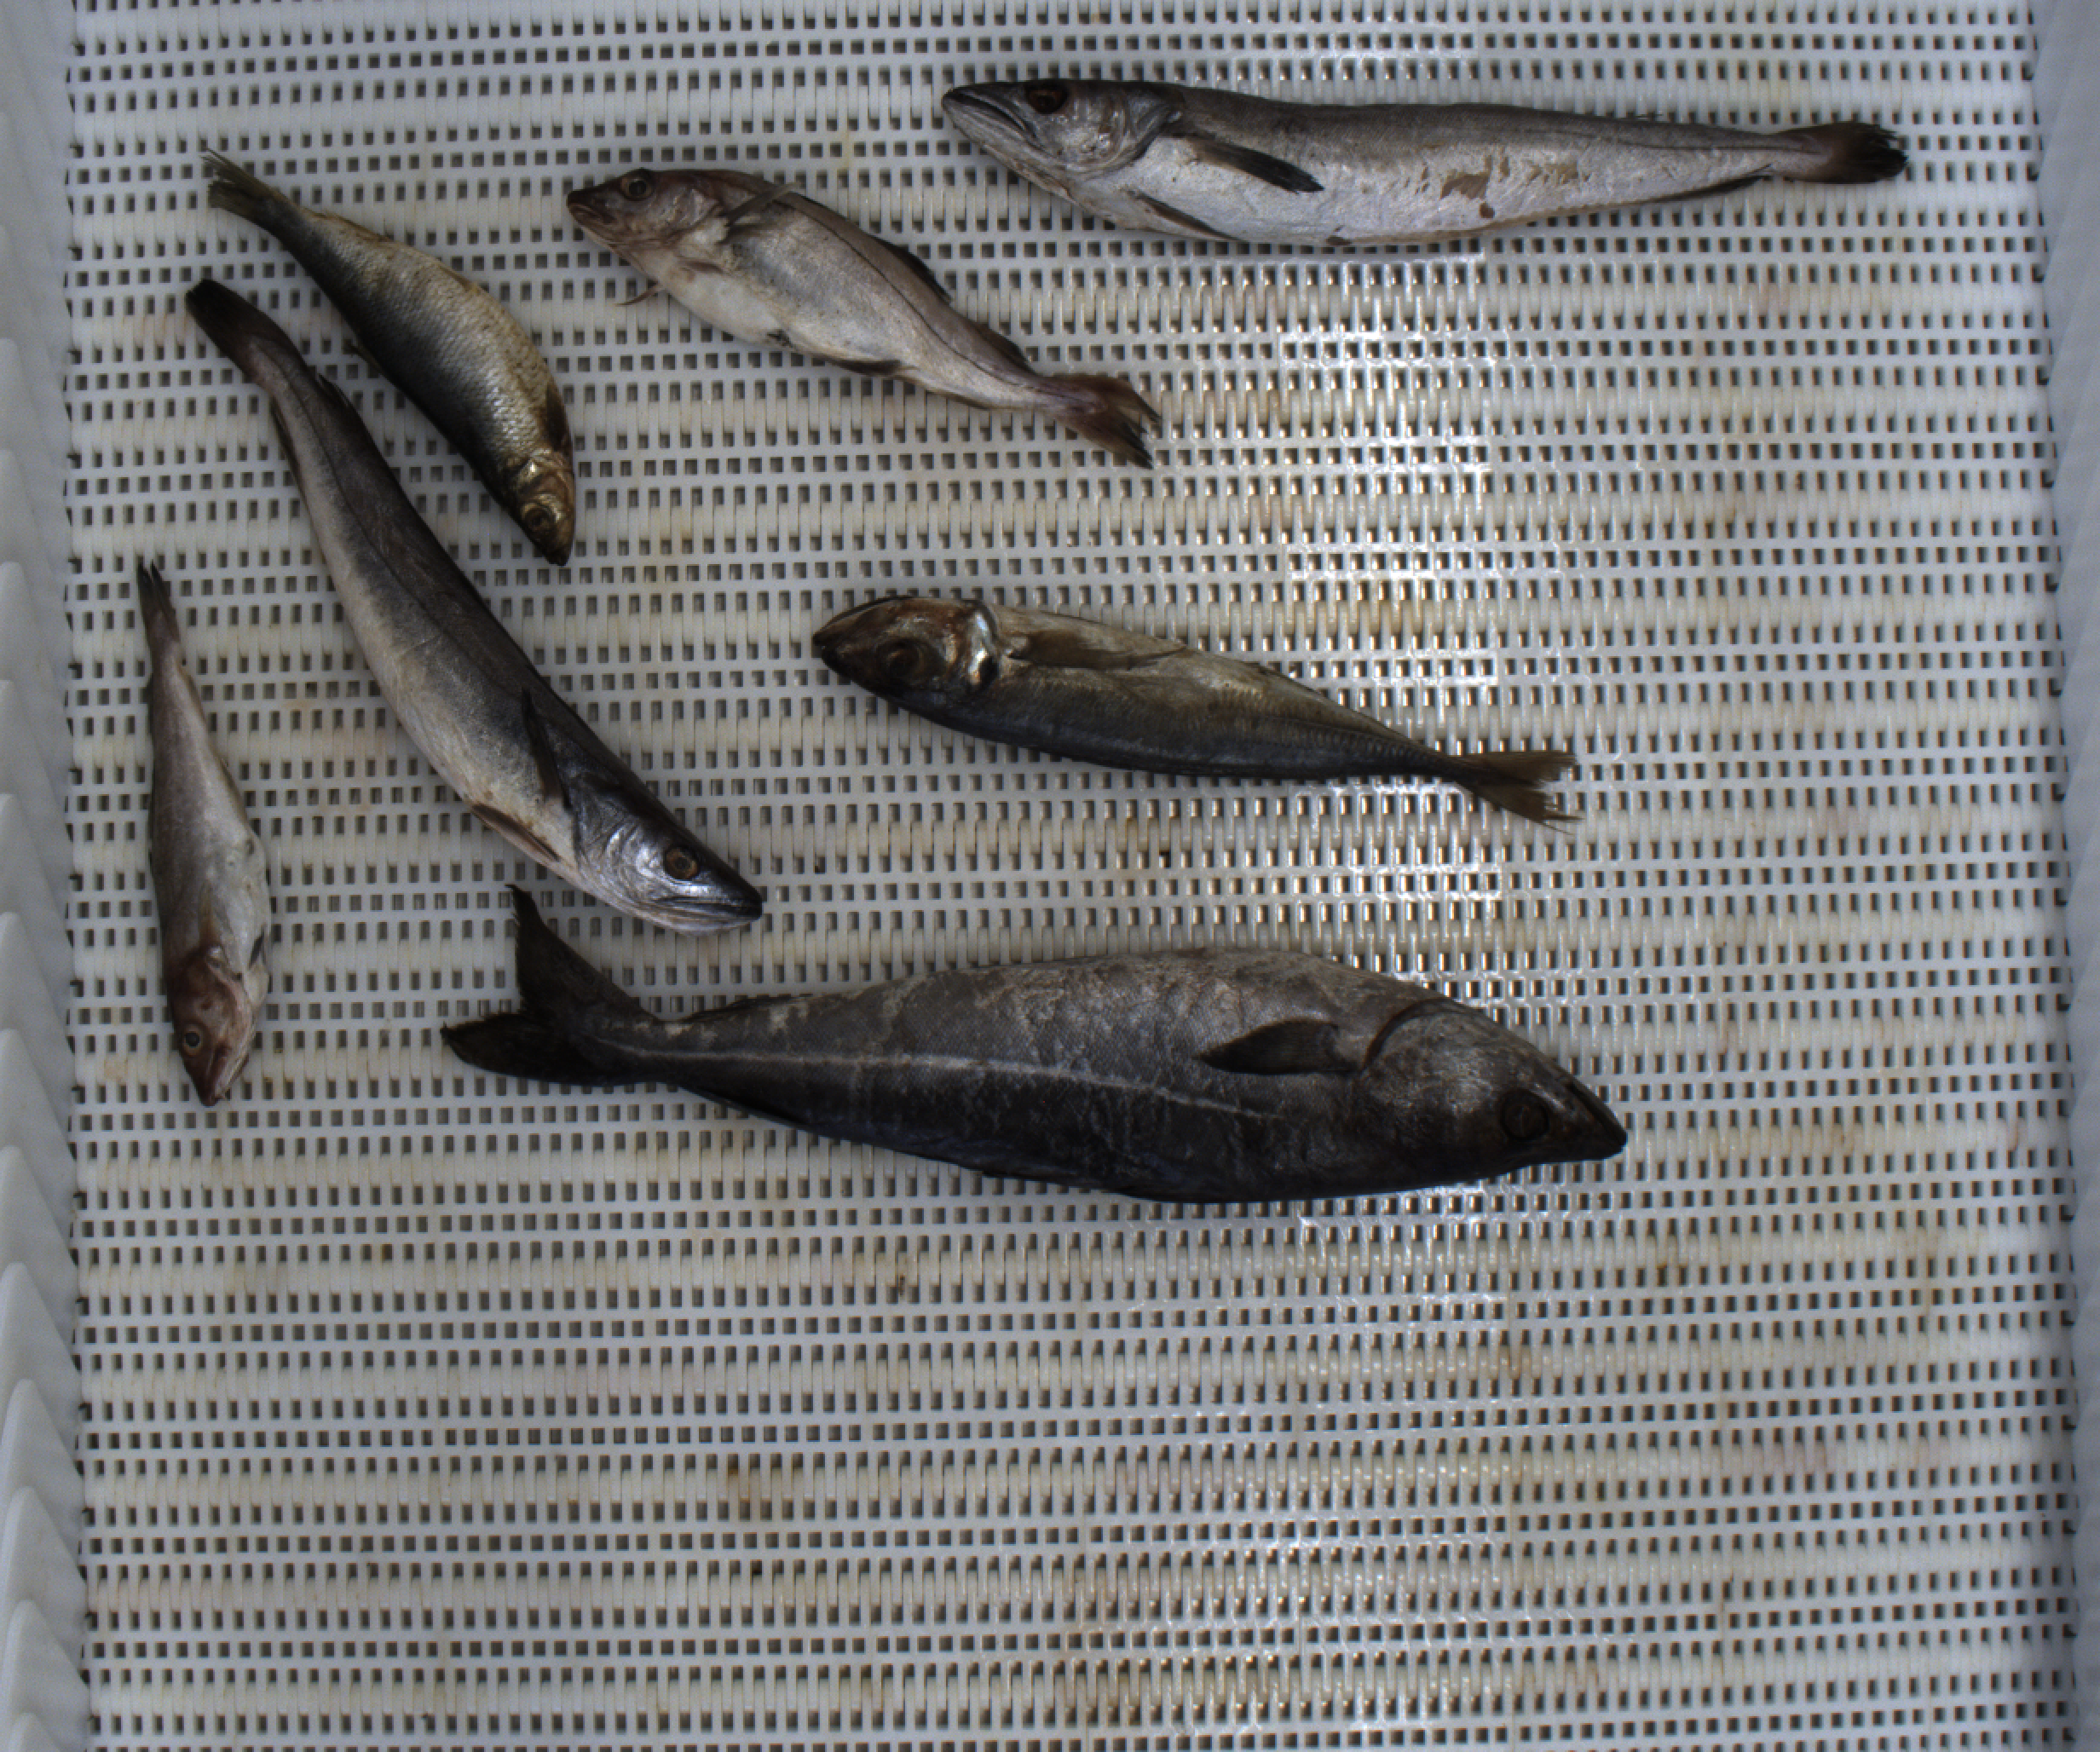
Total fish: 7
Cod: 1
Haddock: 1
Whiting: 0
Hake: 2
Horse mackerel: 1
Saithe: 1
Other: 1